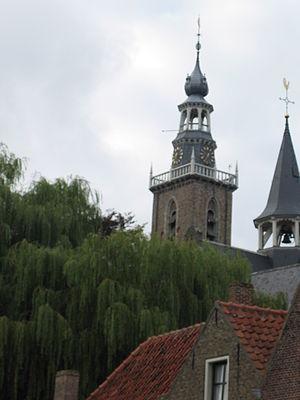
Aardenburg, en français Aerdenbourg est une petite ville dans la partie ouest de la Flandre zélandaise; elle fait aujourd'hui partie de la commune de L'Écluse. C'est la plus ancienne ville de Zélande ; elle jouit de droits municipaux. Aardenburg a 2423 habitants.